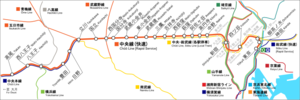
La ligne principale Chūō est une ligne ferroviaire des compagnies JR East et JR Central au Japon. Cette ligne relie Tokyo et Nagoya, mais c'est la plus lente connexion par rail entre ces deux villes : la ligne principale Tōkaidō est un peu plus rapide et la ligne Shinkansen Tōkaidō permet la liaison la plus rapide.